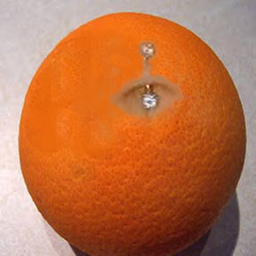
Label: Orange